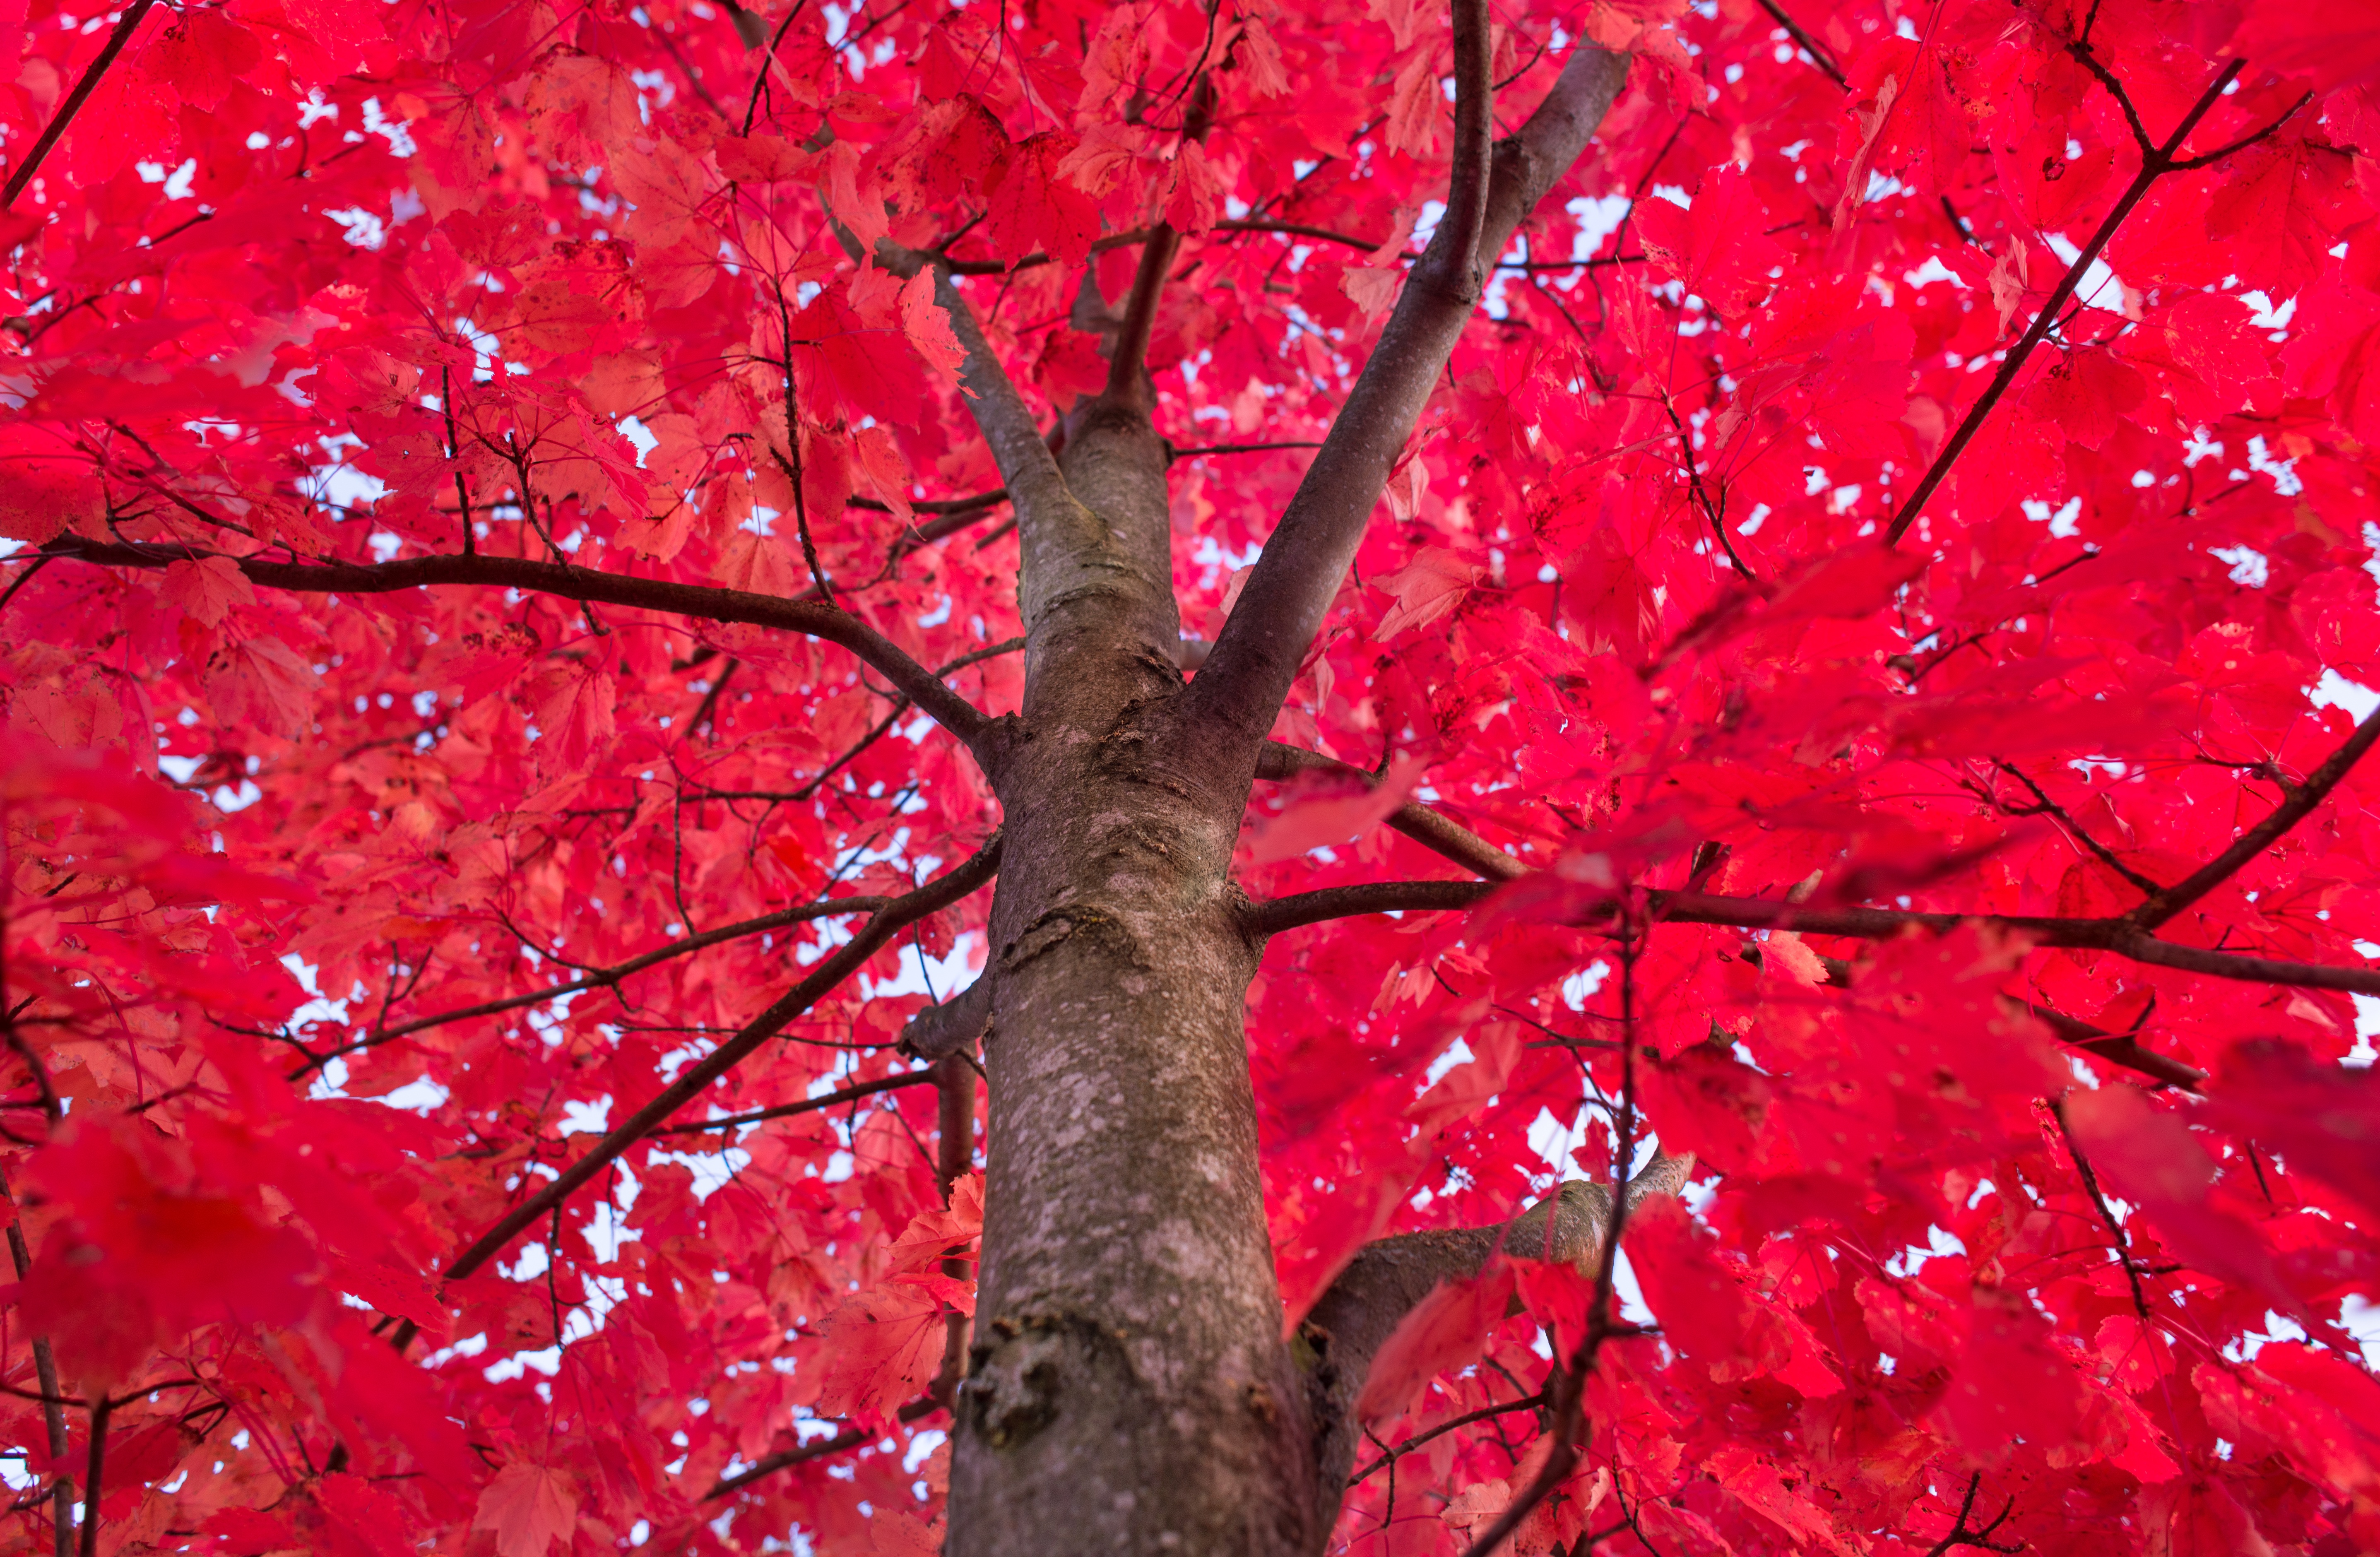
tree, nature, forest, branch, blossom, plant, leaf, fall, flower, trunk, foliage, decoration, red, color, autumn, colorful, season, maple, maple tree, maple leaf, festive, thanksgiving, happy, shrub, bright, october, flowering plant, woody plant, land plant